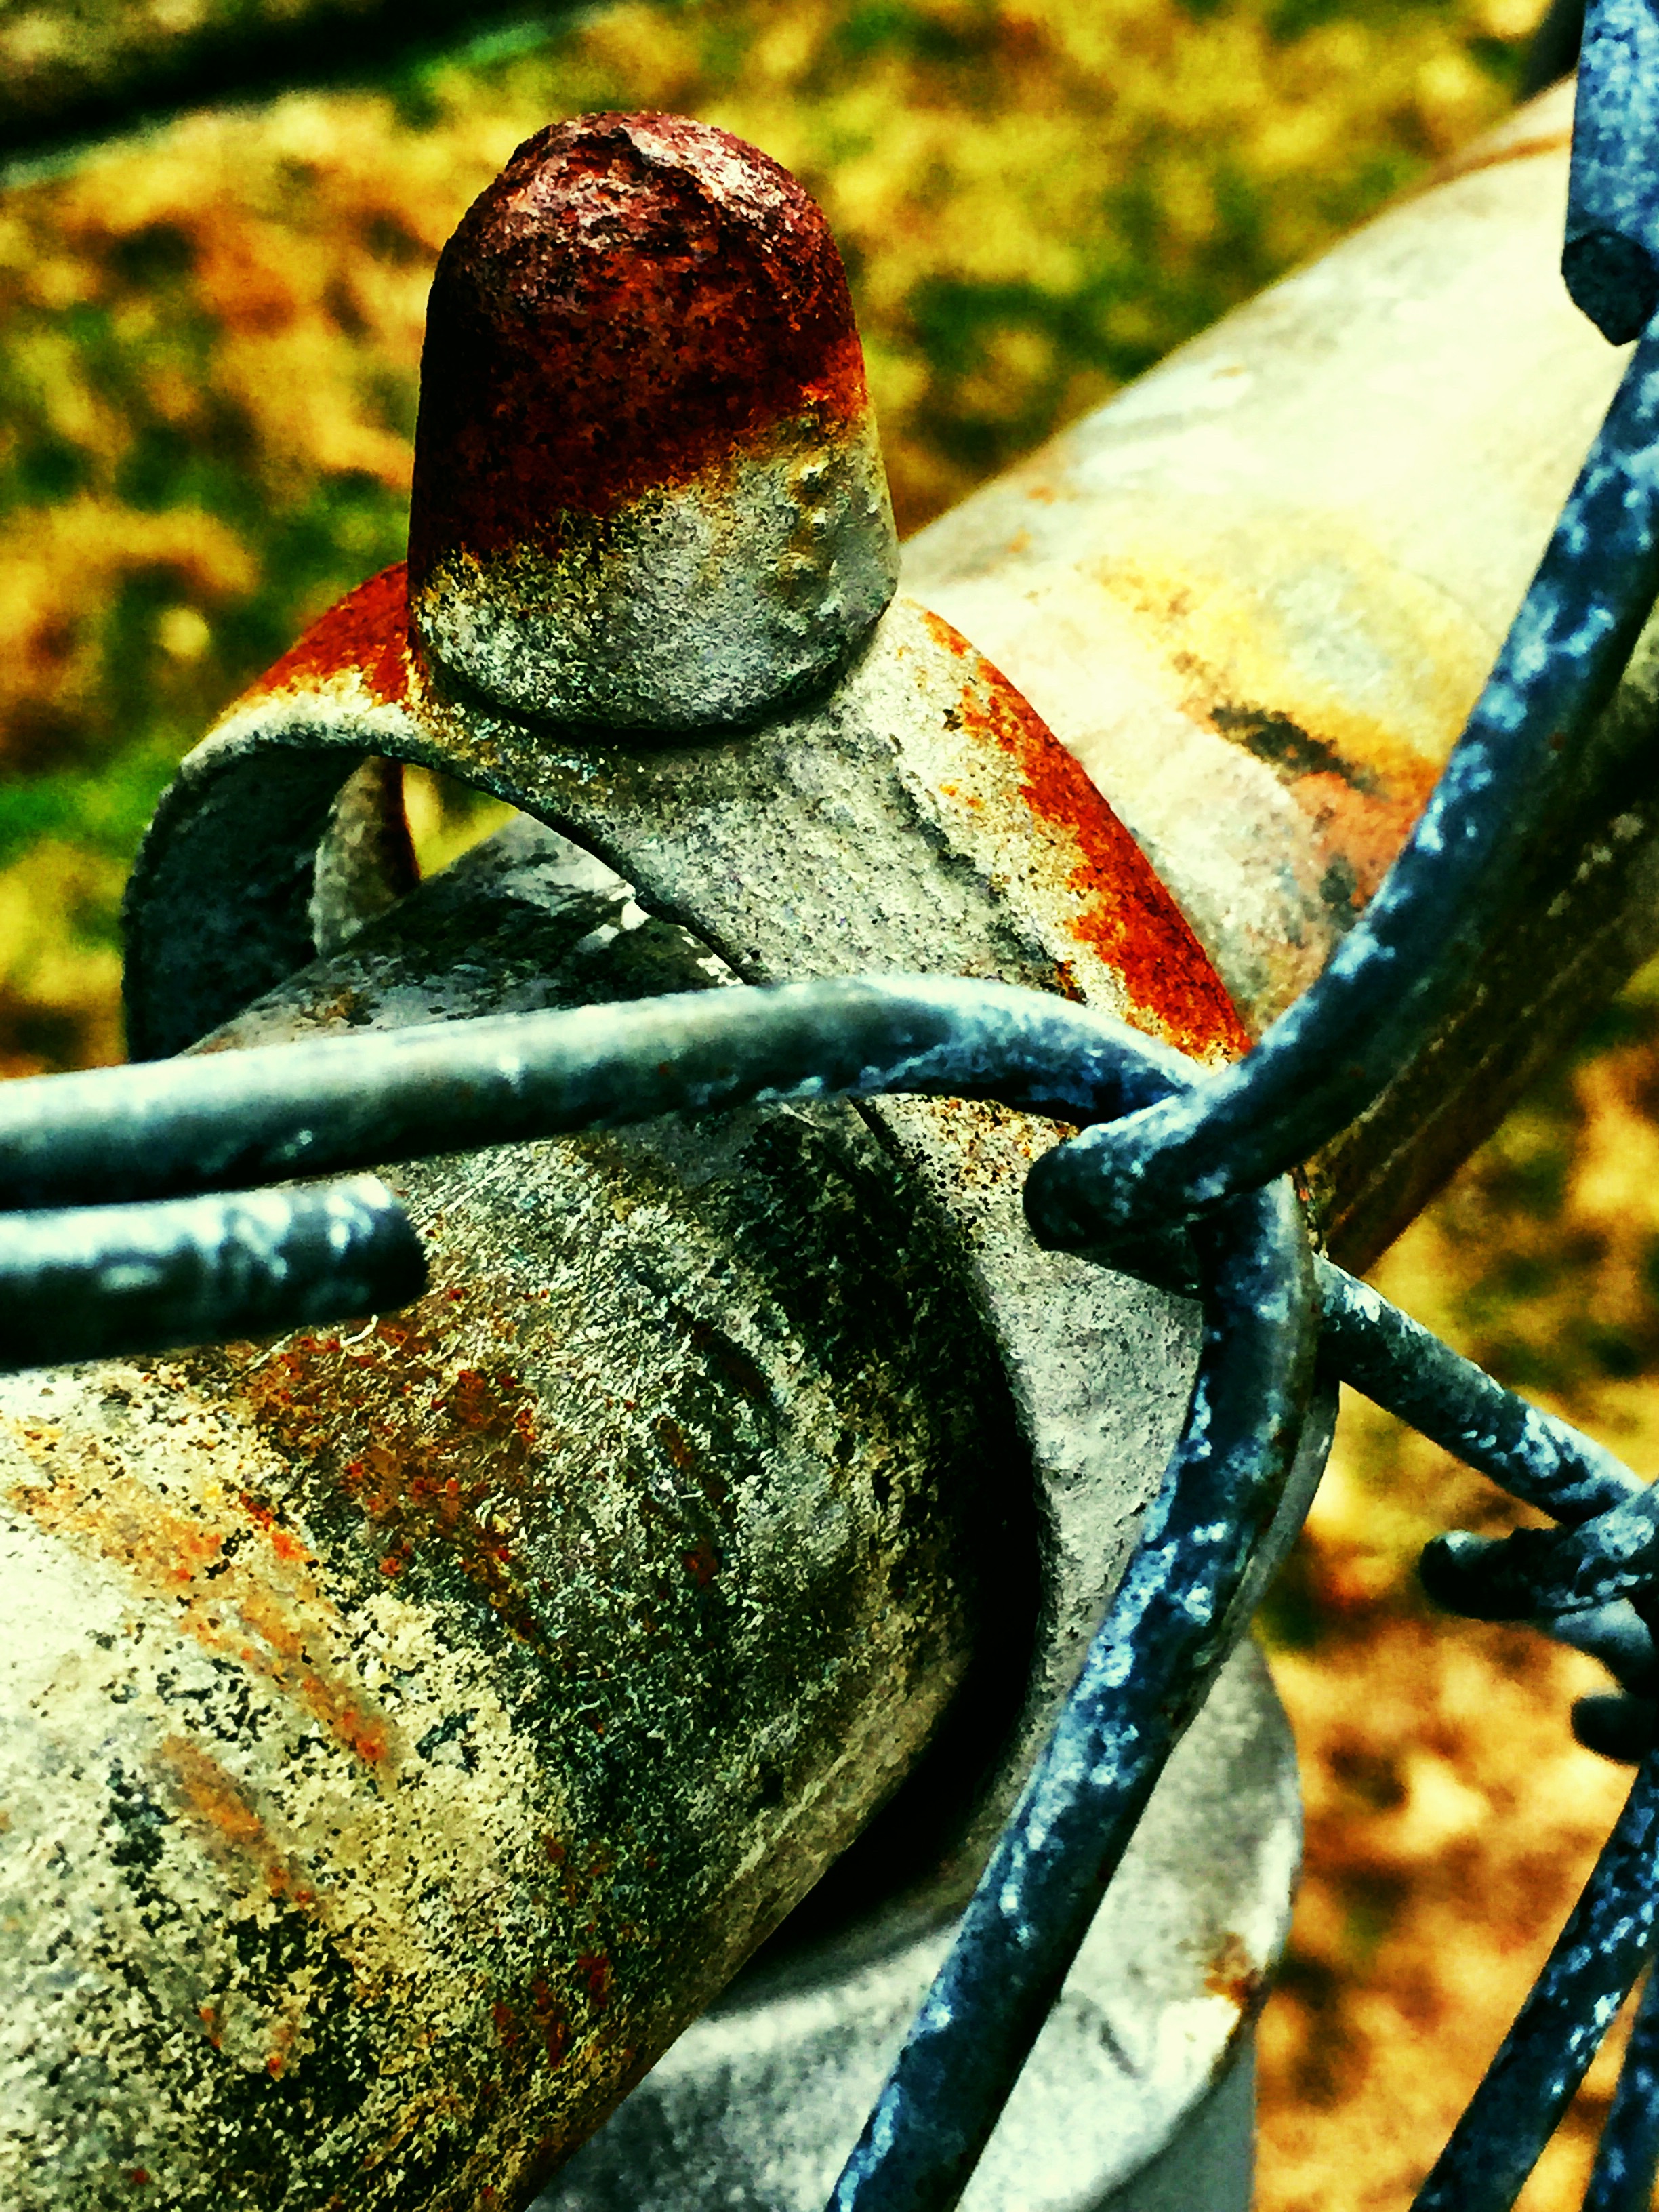
nature, sunlight, leaf, green, color, autumn, close up, macro photography